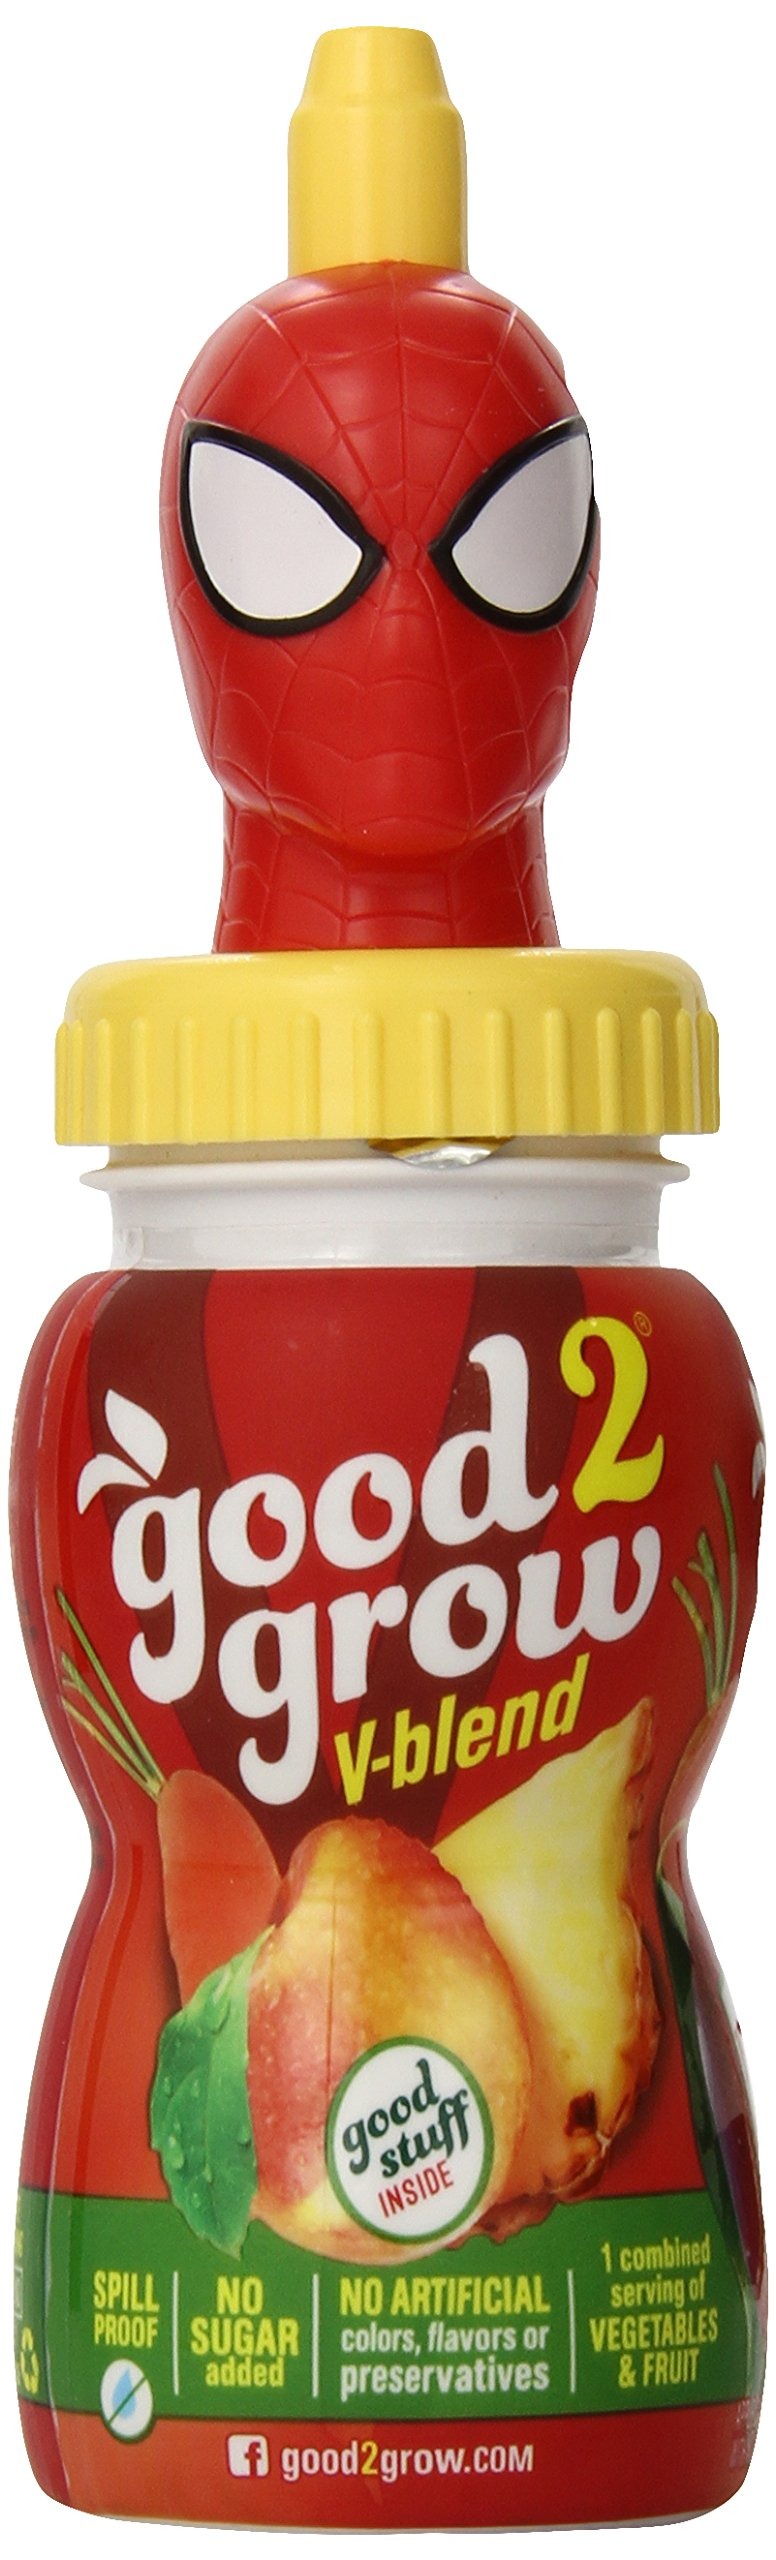
Item Name: Good2Grow, Fruit Juice and Vegetable Blend, 6 Fl Oz Bottle
Bullet Point 1: Convenient size with spill proof cap
Bullet Point 2: No artificial colors, flavors or preservatives; 80 calories per bottle
Bullet Point 3: No fuss, no muss; Just happy, healthy kids sipping nutritious juice across America
Value: 6.0
Unit: Fl Oz

Price: 3.87